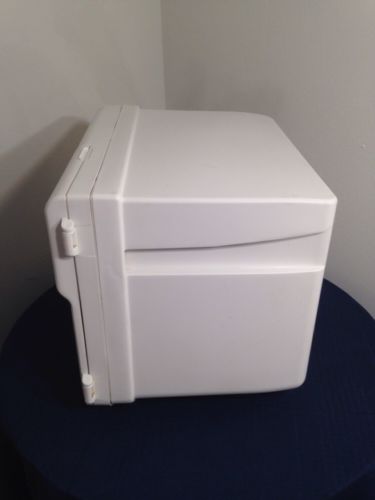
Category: coffee maker